Mount Elbert

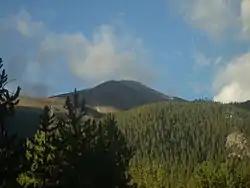
The north-east ridge

There are three main routes to ascend the mountain, all of which gain over elevation. The standard route ascends the peak from the east, starting from the Colorado Trail just north of Twin Lakes. The long North (Main) Elbert Trail begins close to the Elbert Creek Campground, and gains about . The trail is open to equestrians, mountain bikers and hunters during season. An easier, but longer route, the South Elbert Trail, is long, climbing at a less-punishing gradient than the North Elbert Trail, approaching from the south and then climbing the eastern ridge.